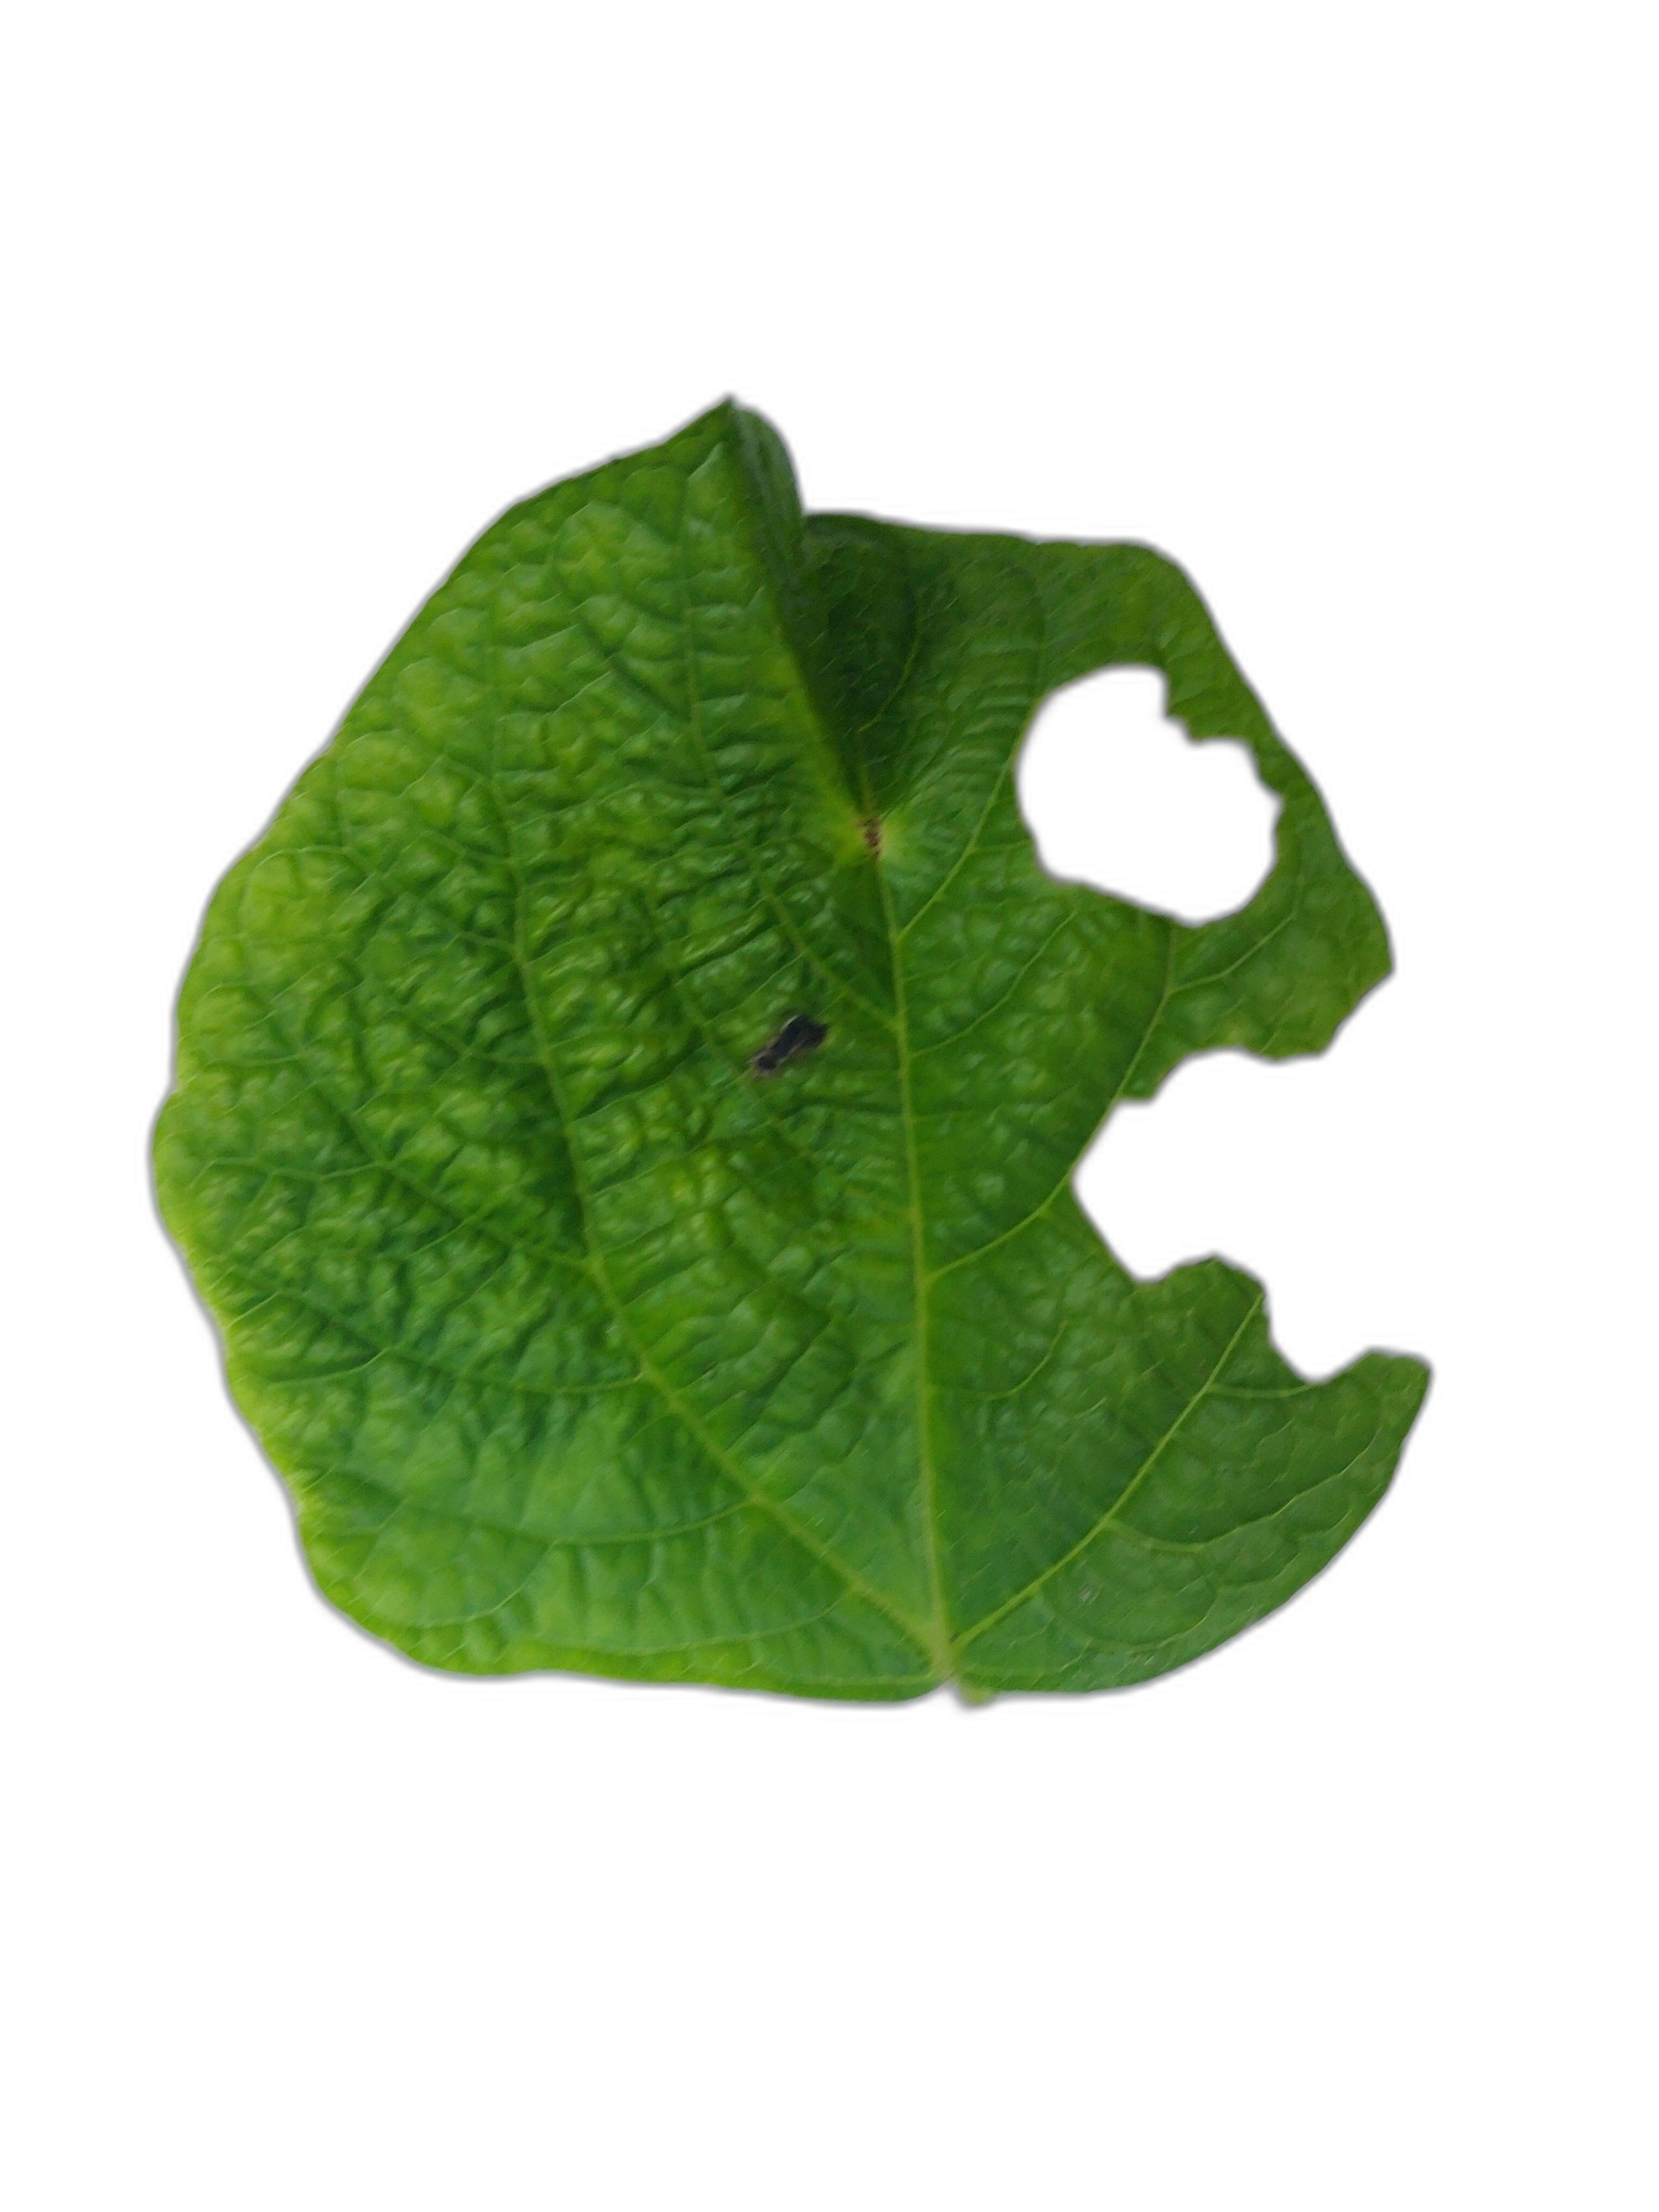
Label: Leaf Crinkle